Cubic Corporation

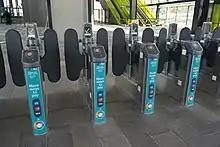
Cubic smartcard gates on Sydney Metro

Cubic Transportation Systems has delivered over 400 projects in 40 markets on five continents. Cubic first implemented mobile ticketing technology in 2006 and produces multiple mobile fare collection options, including mobile ticketing through barcoding, NFC tools, contact and contactless smartcard payments, and traditional automated fare collection systems. The Umo Mobility Platform was launched in January 2021. Cubic Transportation Systems manages around 70% of the global market for smart transit cards. Cubic processes more than 24 billion transactions a year.